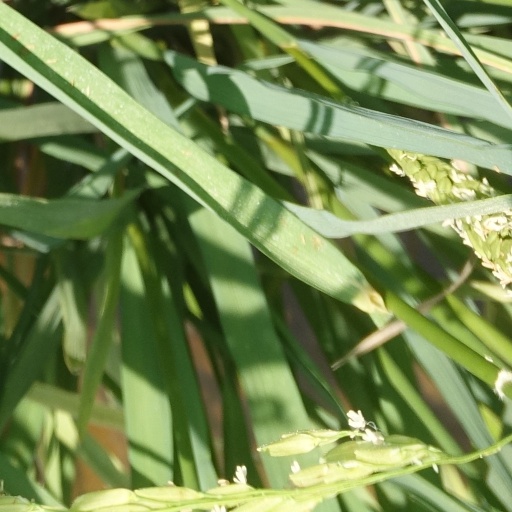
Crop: rice